Vladimír Helfert

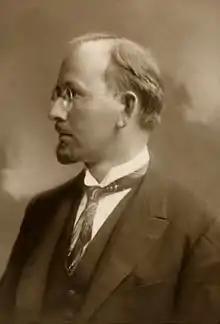
Helfert in 1930

Vladimír Helfert (24 March 1886 – 18 March 1945) was a Czech musicologist and university educator.